Borneo campaign

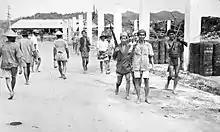
Dayak men armed with Japanese rifles in Brunei during June 1945 before returning to their villages in the interior.

The conventional operations on British North Borneo were accompanied by a guerrilla warfare campaign organised by Special Operations Australia (SOA). This involved two operations; Operation Agas in British North Borneo and Operation Semut in Sarawak. These operations succeeded the unsuccessful Operation Python which had been undertaken between October 1943 and January 1944.